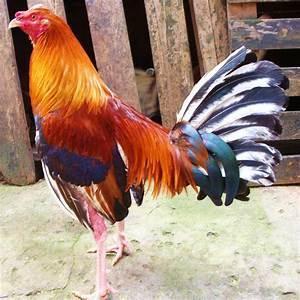
chicken